Diego Fuentes

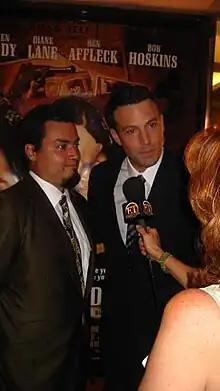
Diego Fuentes and Ben Affleck at the 2007 premiere of the film "Hollywoodland", in which they both appeared

Diego Antonio Fuentes Lopez, known as Diego Fuentes, is a Canadian actor of Chilean descent and Toronto socialite.